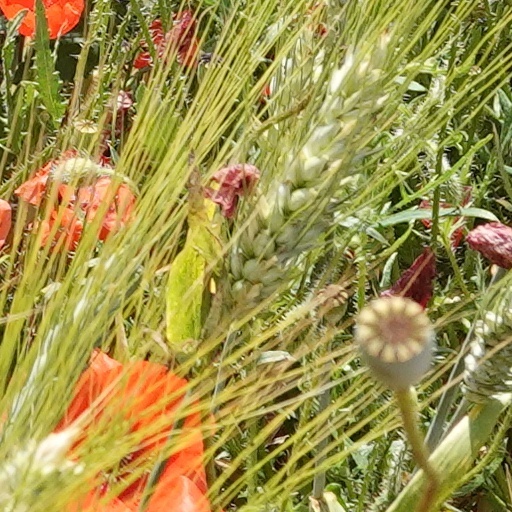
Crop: wheat